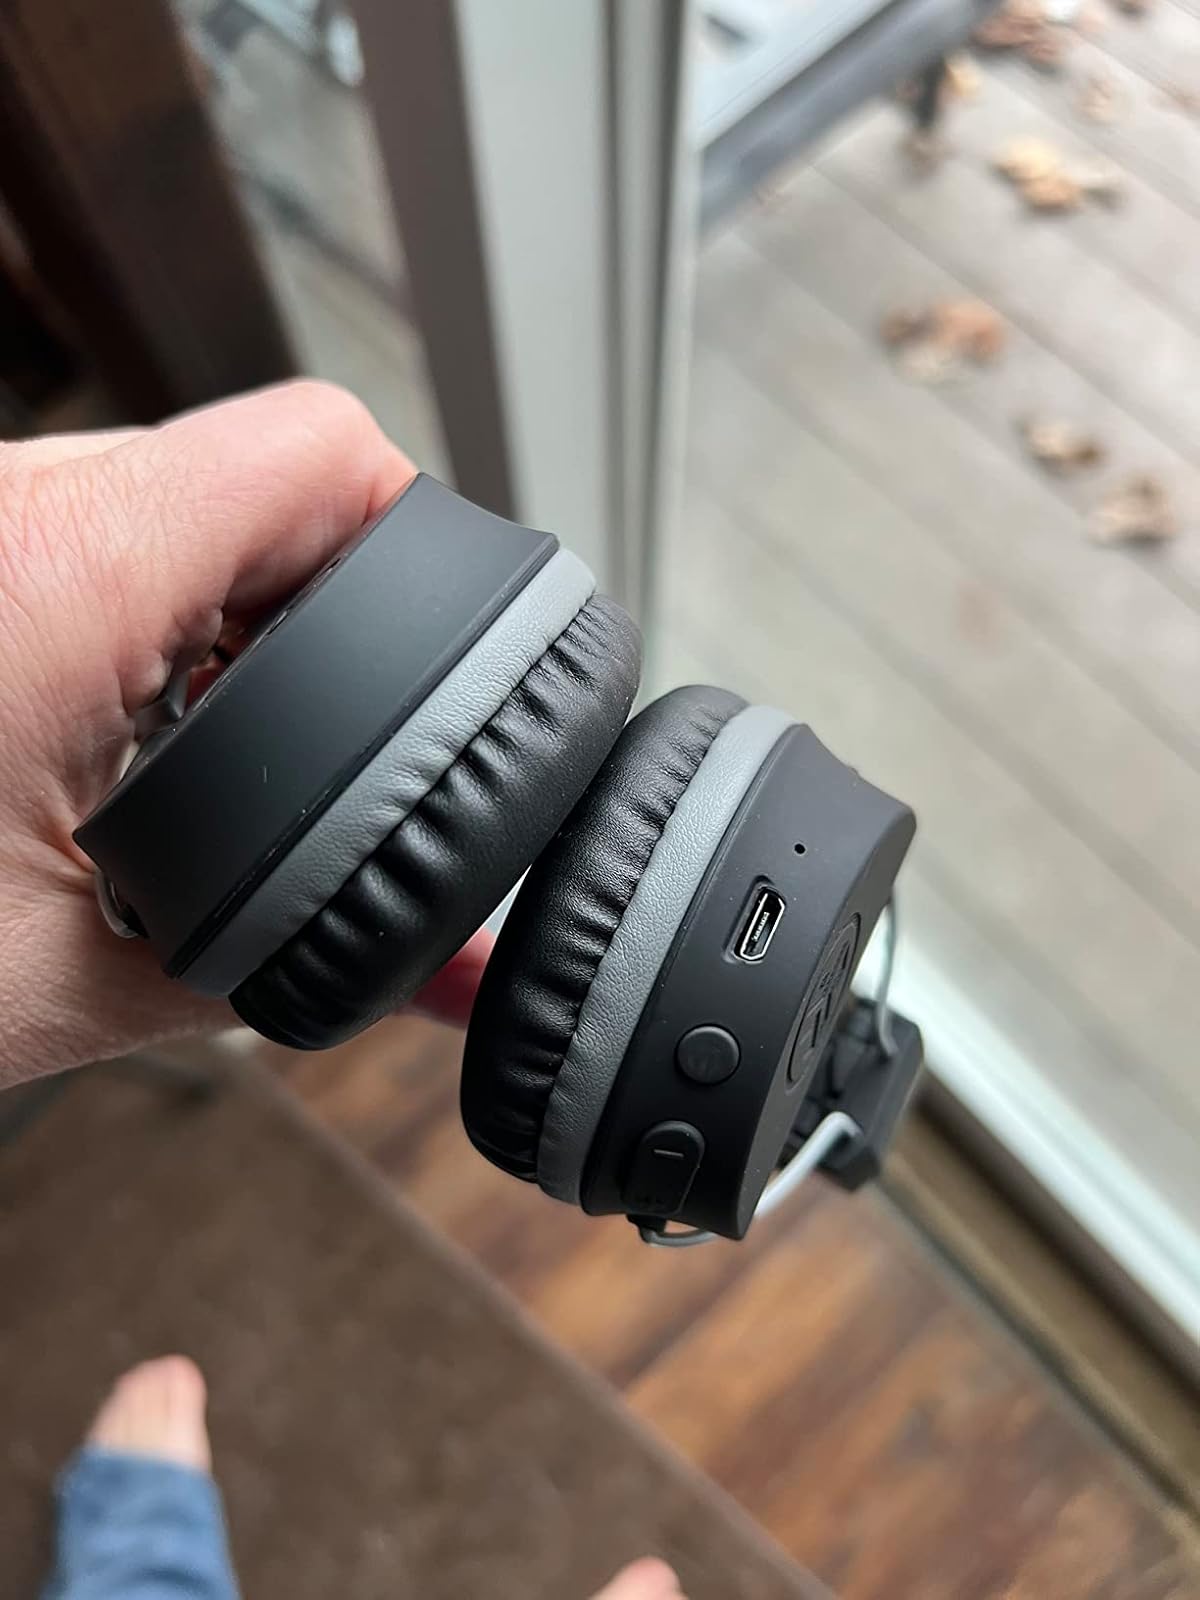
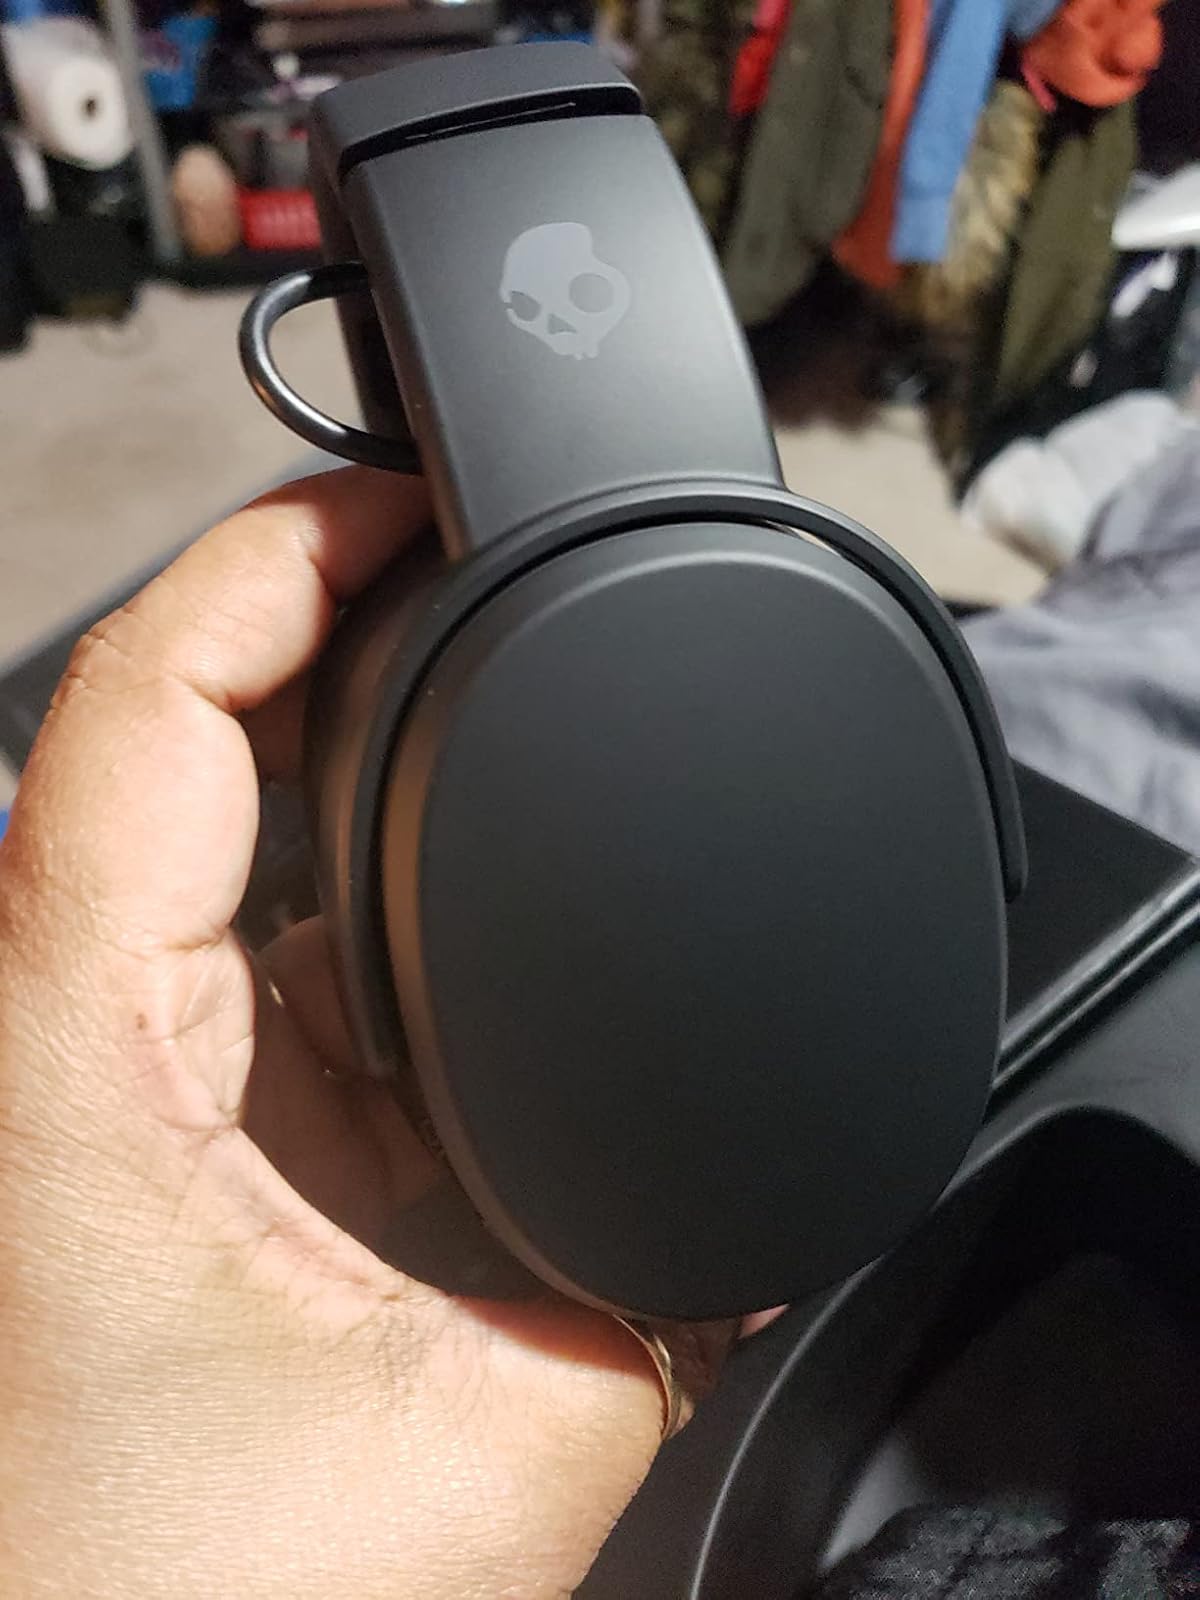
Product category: headphones
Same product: no